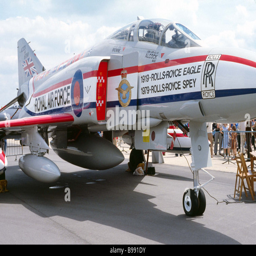
person decorated for the anniversary of person cross flight